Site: brandenburg
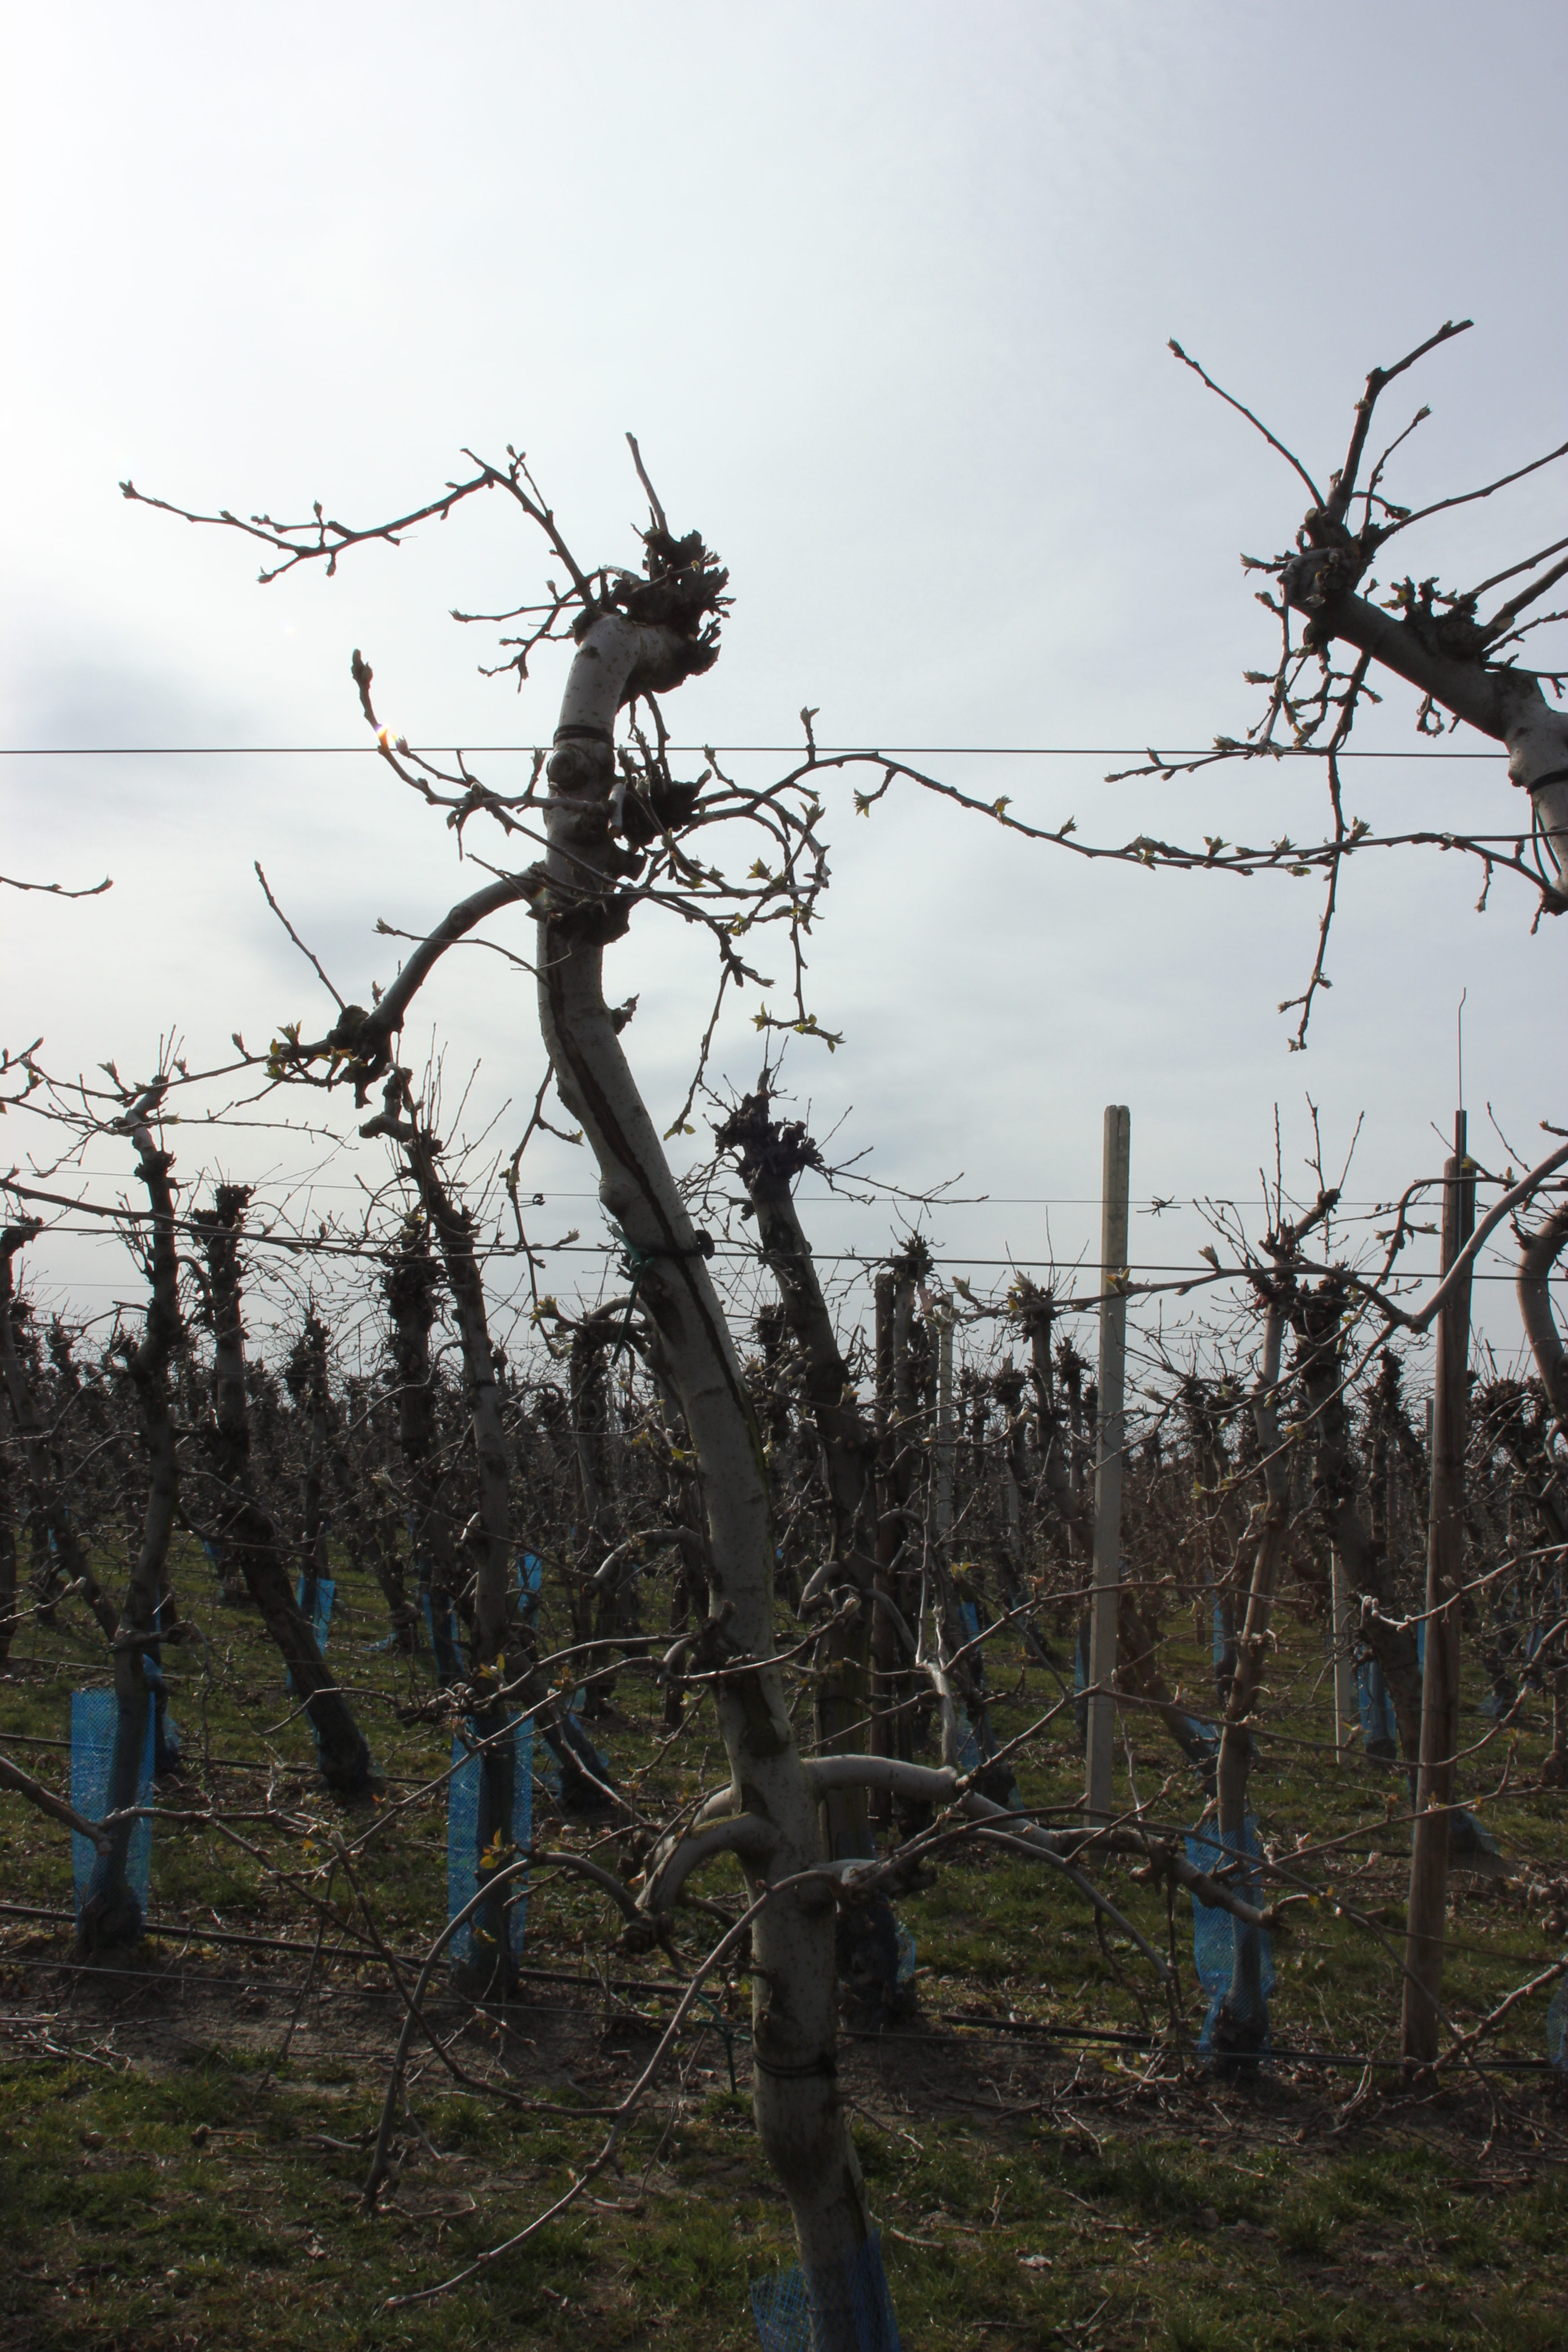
Growth stage (BBCH 54): Inflorescence emergence